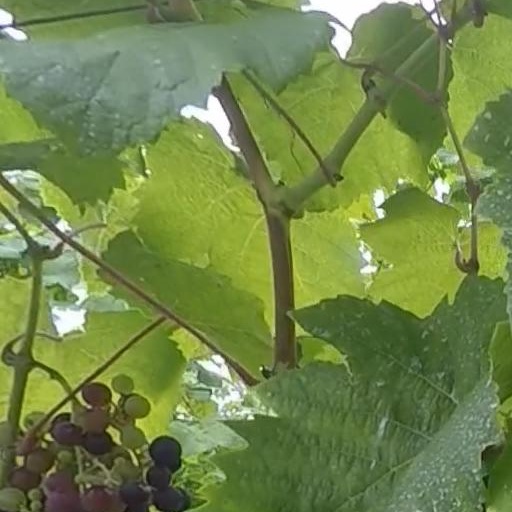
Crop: grape